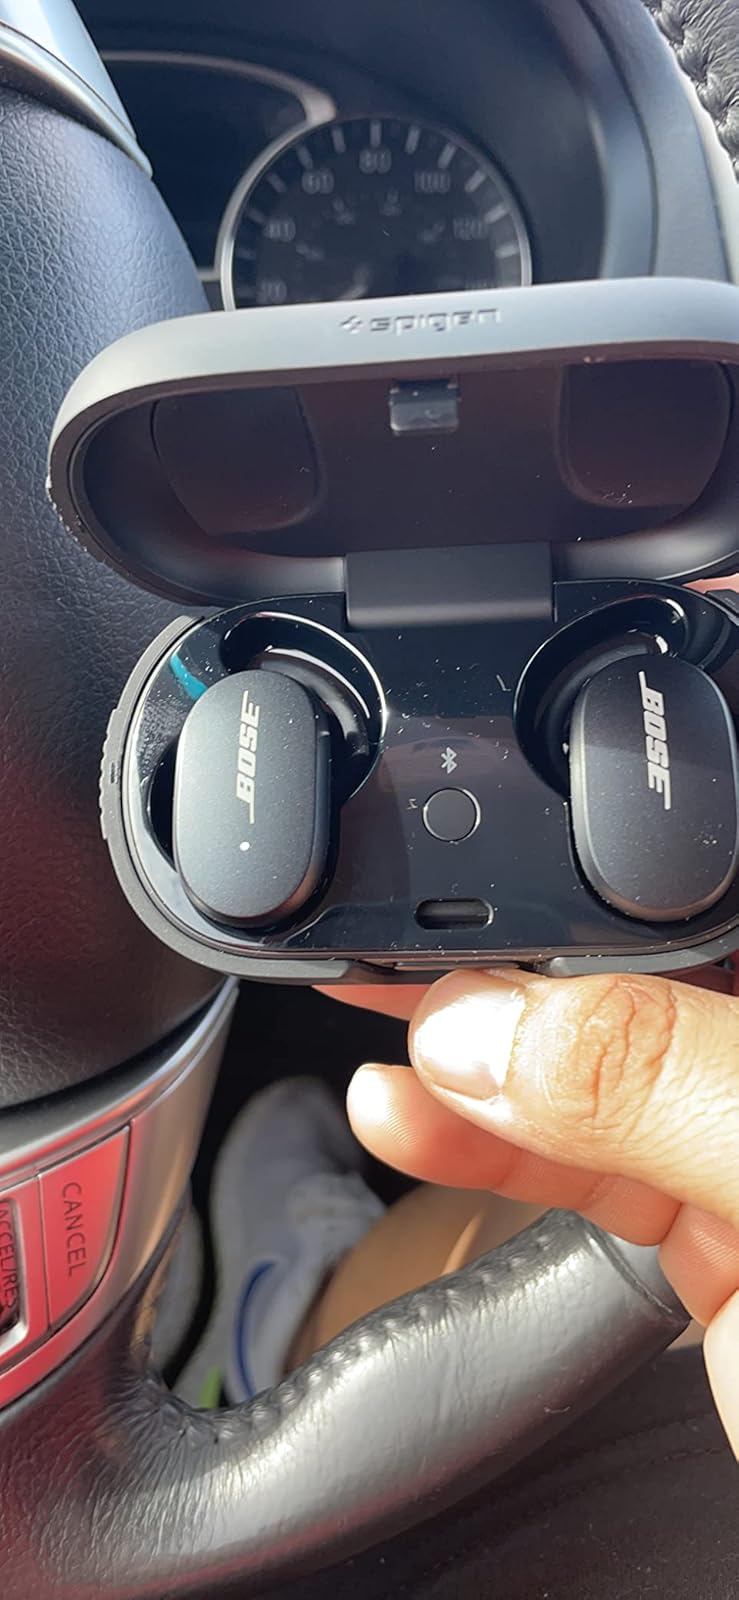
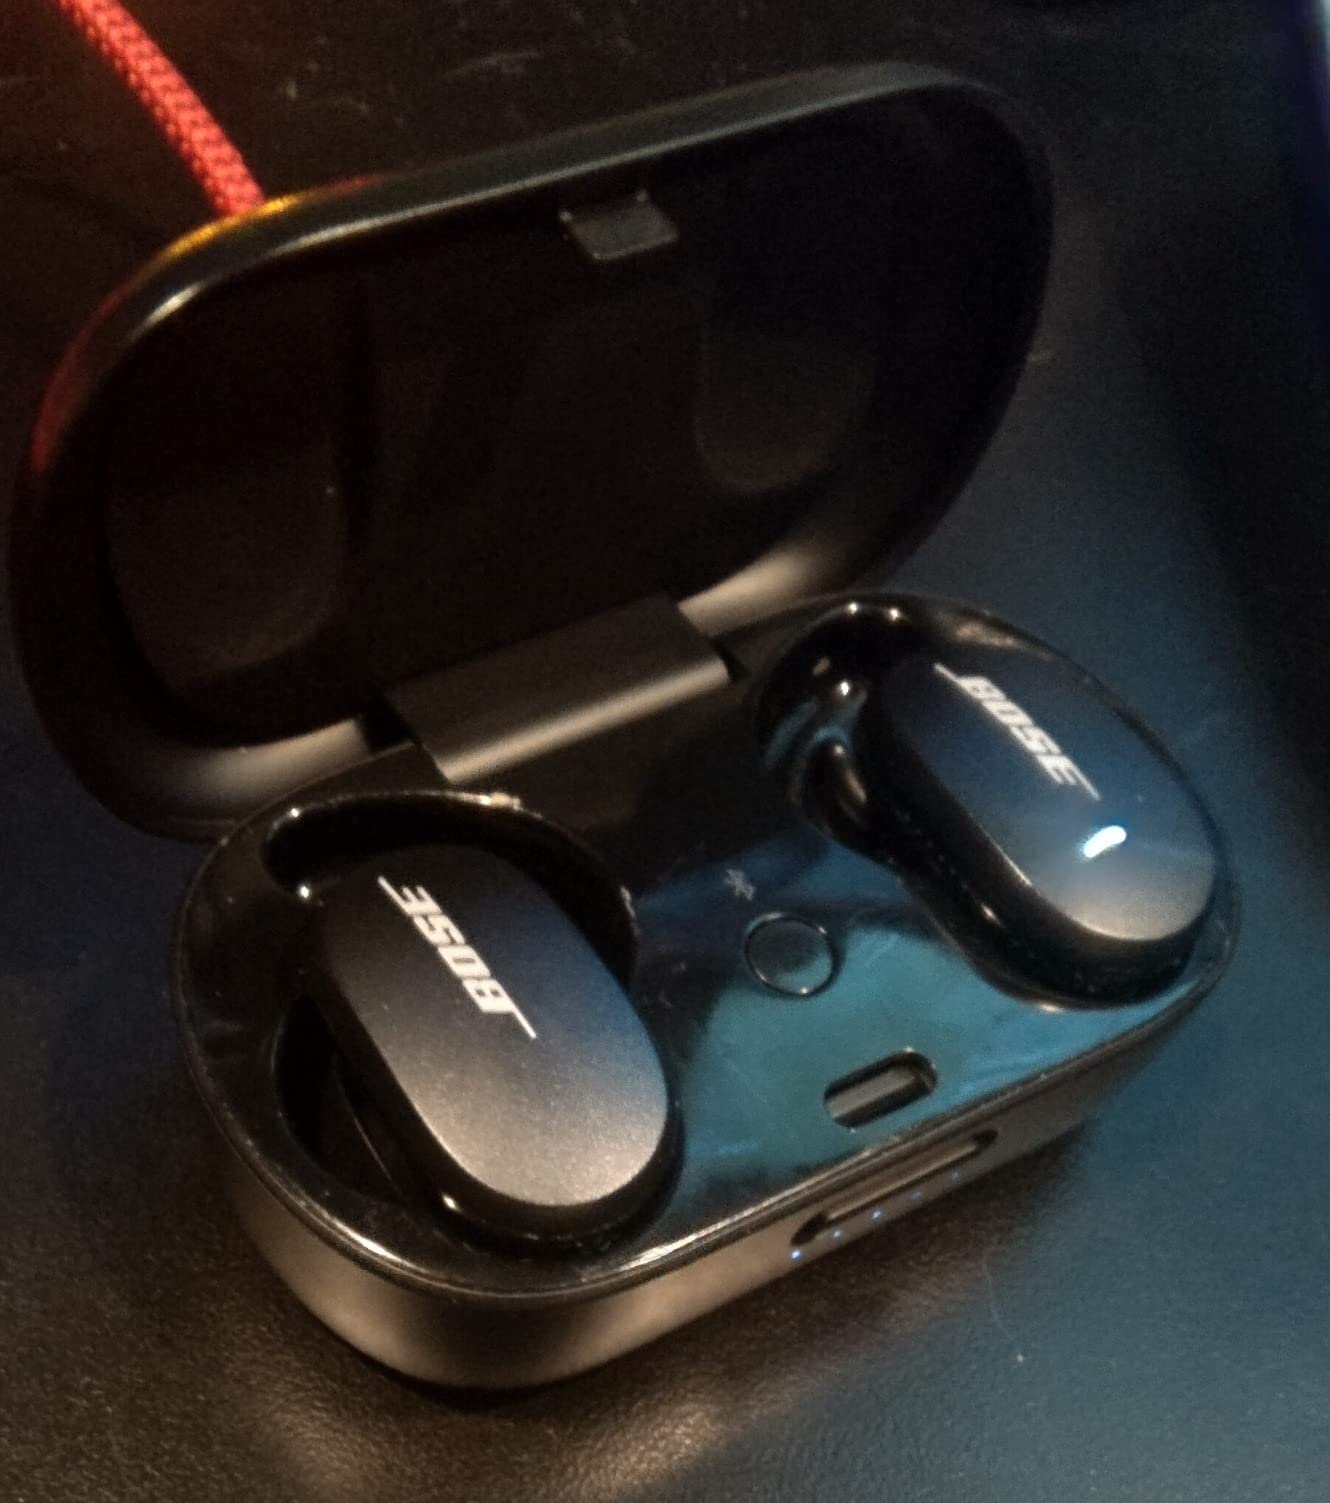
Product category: earbuds
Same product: yes